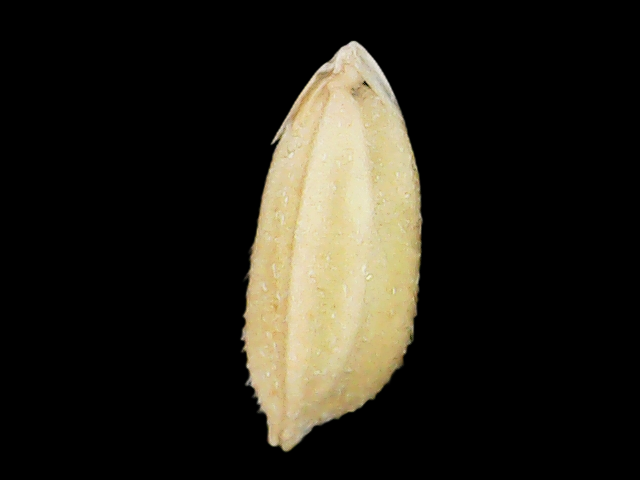
Rice variety: Bd33